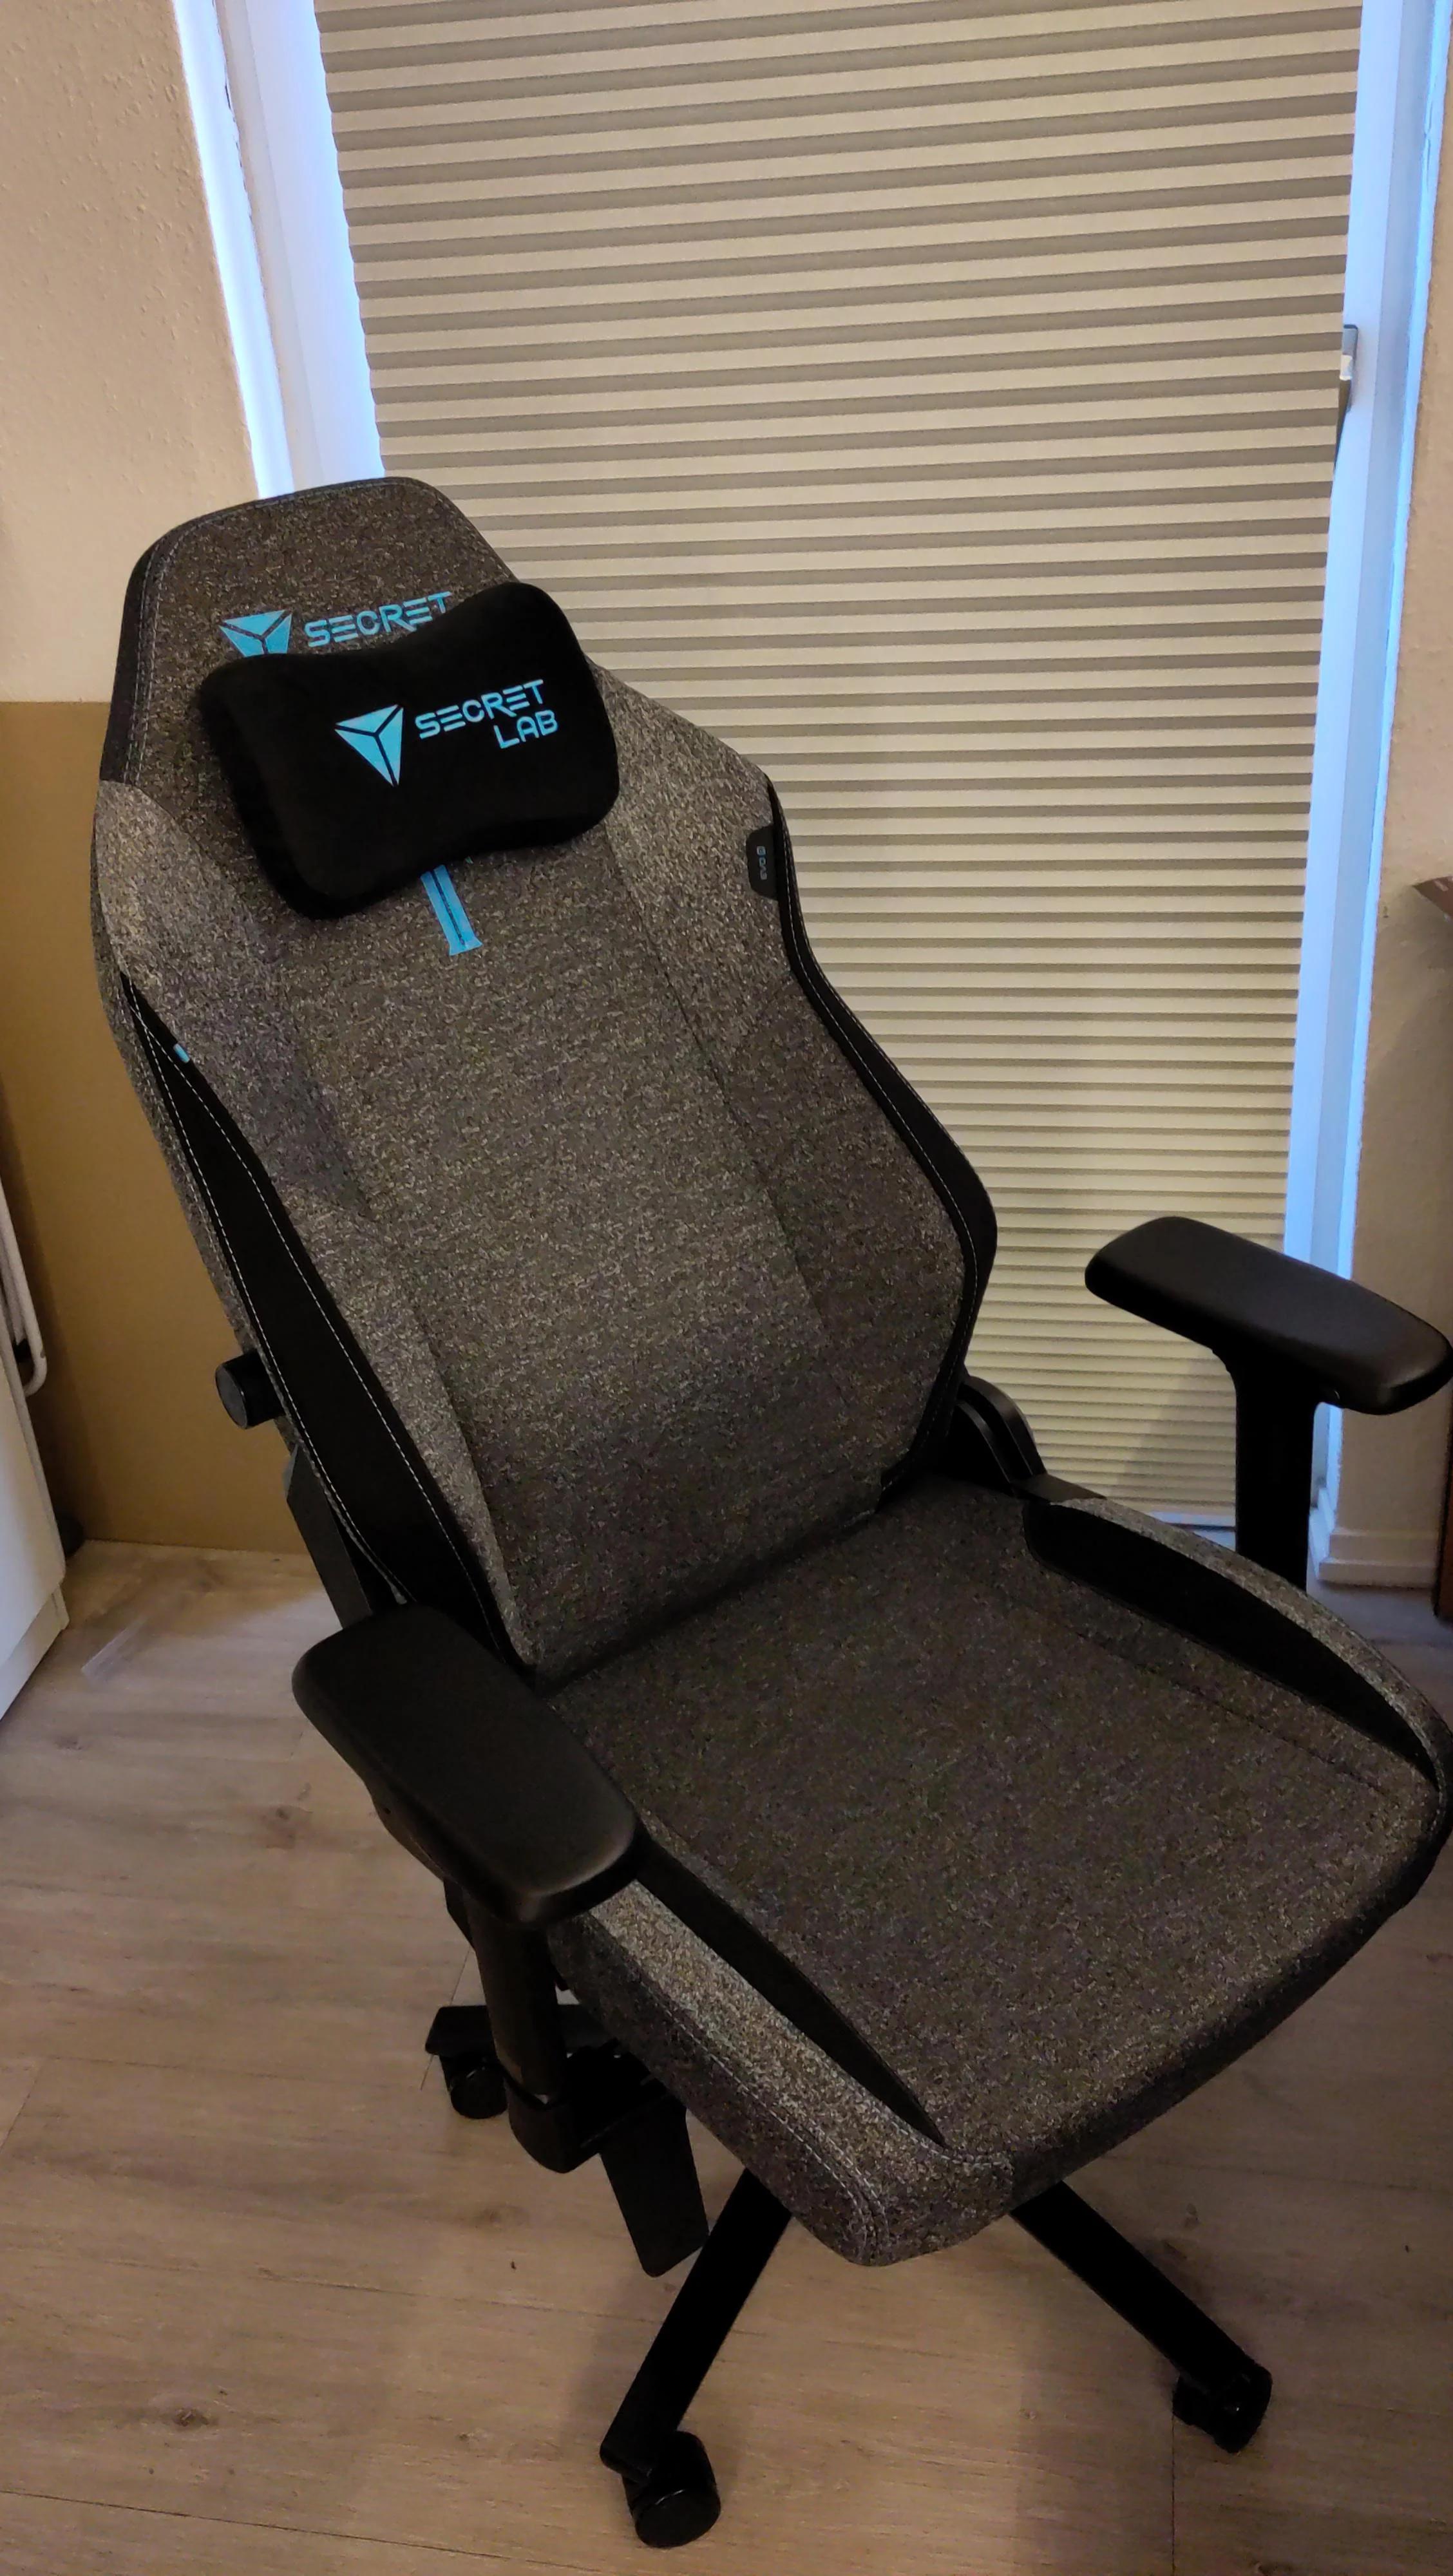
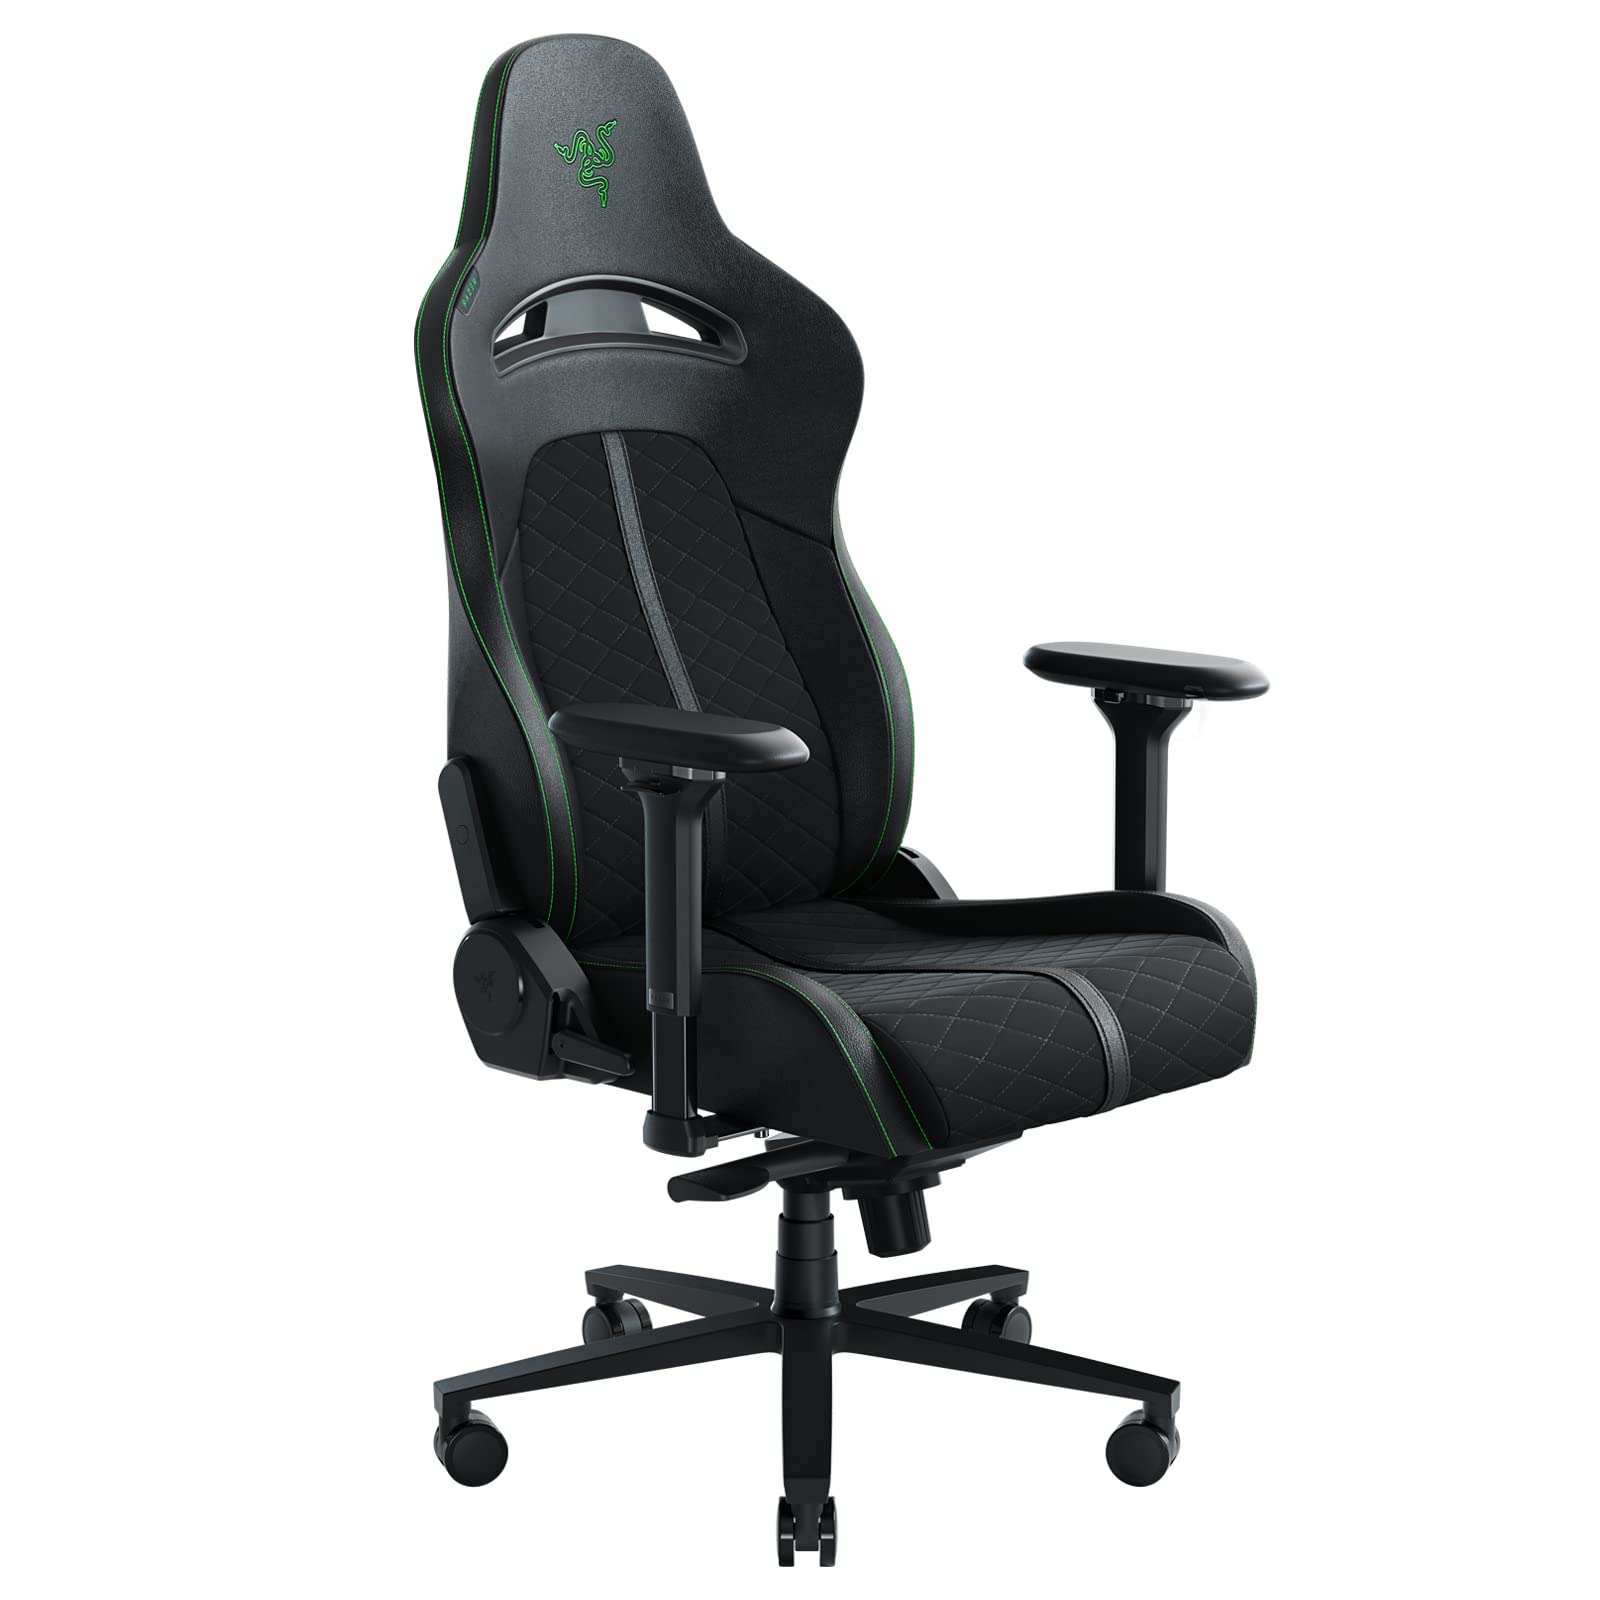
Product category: items_chair
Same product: no